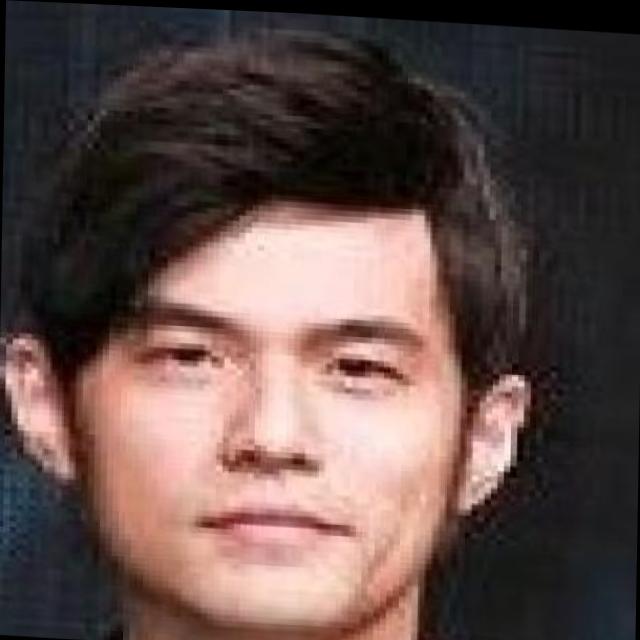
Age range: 21-44